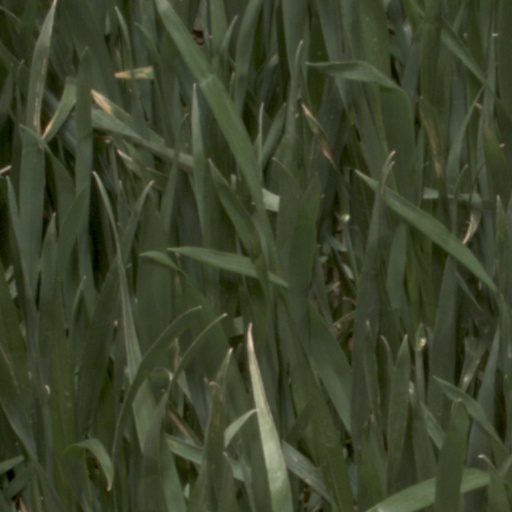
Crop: wheat